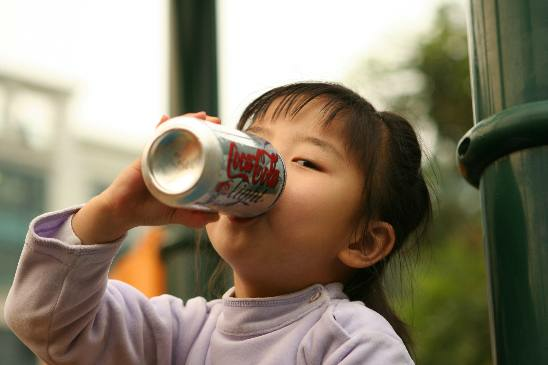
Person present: Yes